History of Shepherd's Bush

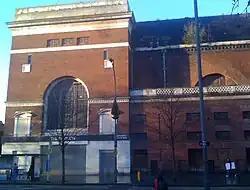
The Shepherd's Bush Pavilion

The Westfield Group has applied for planning permission to extend the Westfield Centre northwards, greatly enlarging its size and scope. The plans would include 1,700 new homes and around 500,000 sq ft of new retail space. Westfield states that the new extension will create 2,500 permanent jobs, and will represent a £1bn investment.